Volia

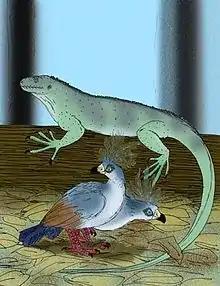
"Volia" may have preyed on flighless pigeons and giant iguanas.

It is possible that "Volia", like the closely related "Mekosuchus", was a terrestrial animal. Evidence for this may be found in the anatomy of the distal ulnare, where a more hinge-like joint motion was possible, indicating it was better adapted at moving on land relative to the modern saltwater crocodile it was compared with. This may have been an advantage on the islands of Fiji, which today lacks terrestrial predators. It is subsequently speculated that this niche could have been filled by "Volia" during the Pleistocene and possibly Holocene, preying on iguanas (like "Lapitiguana"), large birds (like "Megavitiornis altirostris") or possibly fish. The pointed, slender front teeth and blunt, laterally compressed back teeth could have been used to crush the bones of birds and frogs alike. Another possibility is that the back teeth in particular were used to crush hard yet thin prey such as the shells of snails or cuticles of insects. A diet of hard-shelled invertebrates has also been suggested for "Mekosuchus inexpectatus". It is possible that the adductor muscle of the jaw, responsible for closing the mouth, was less complex than in modern crocodiles. However, it is likewise possible that this is simply the result of the examined material having belonged to a juvenile animal that hadn't yet fully developed this part of its anatomy.